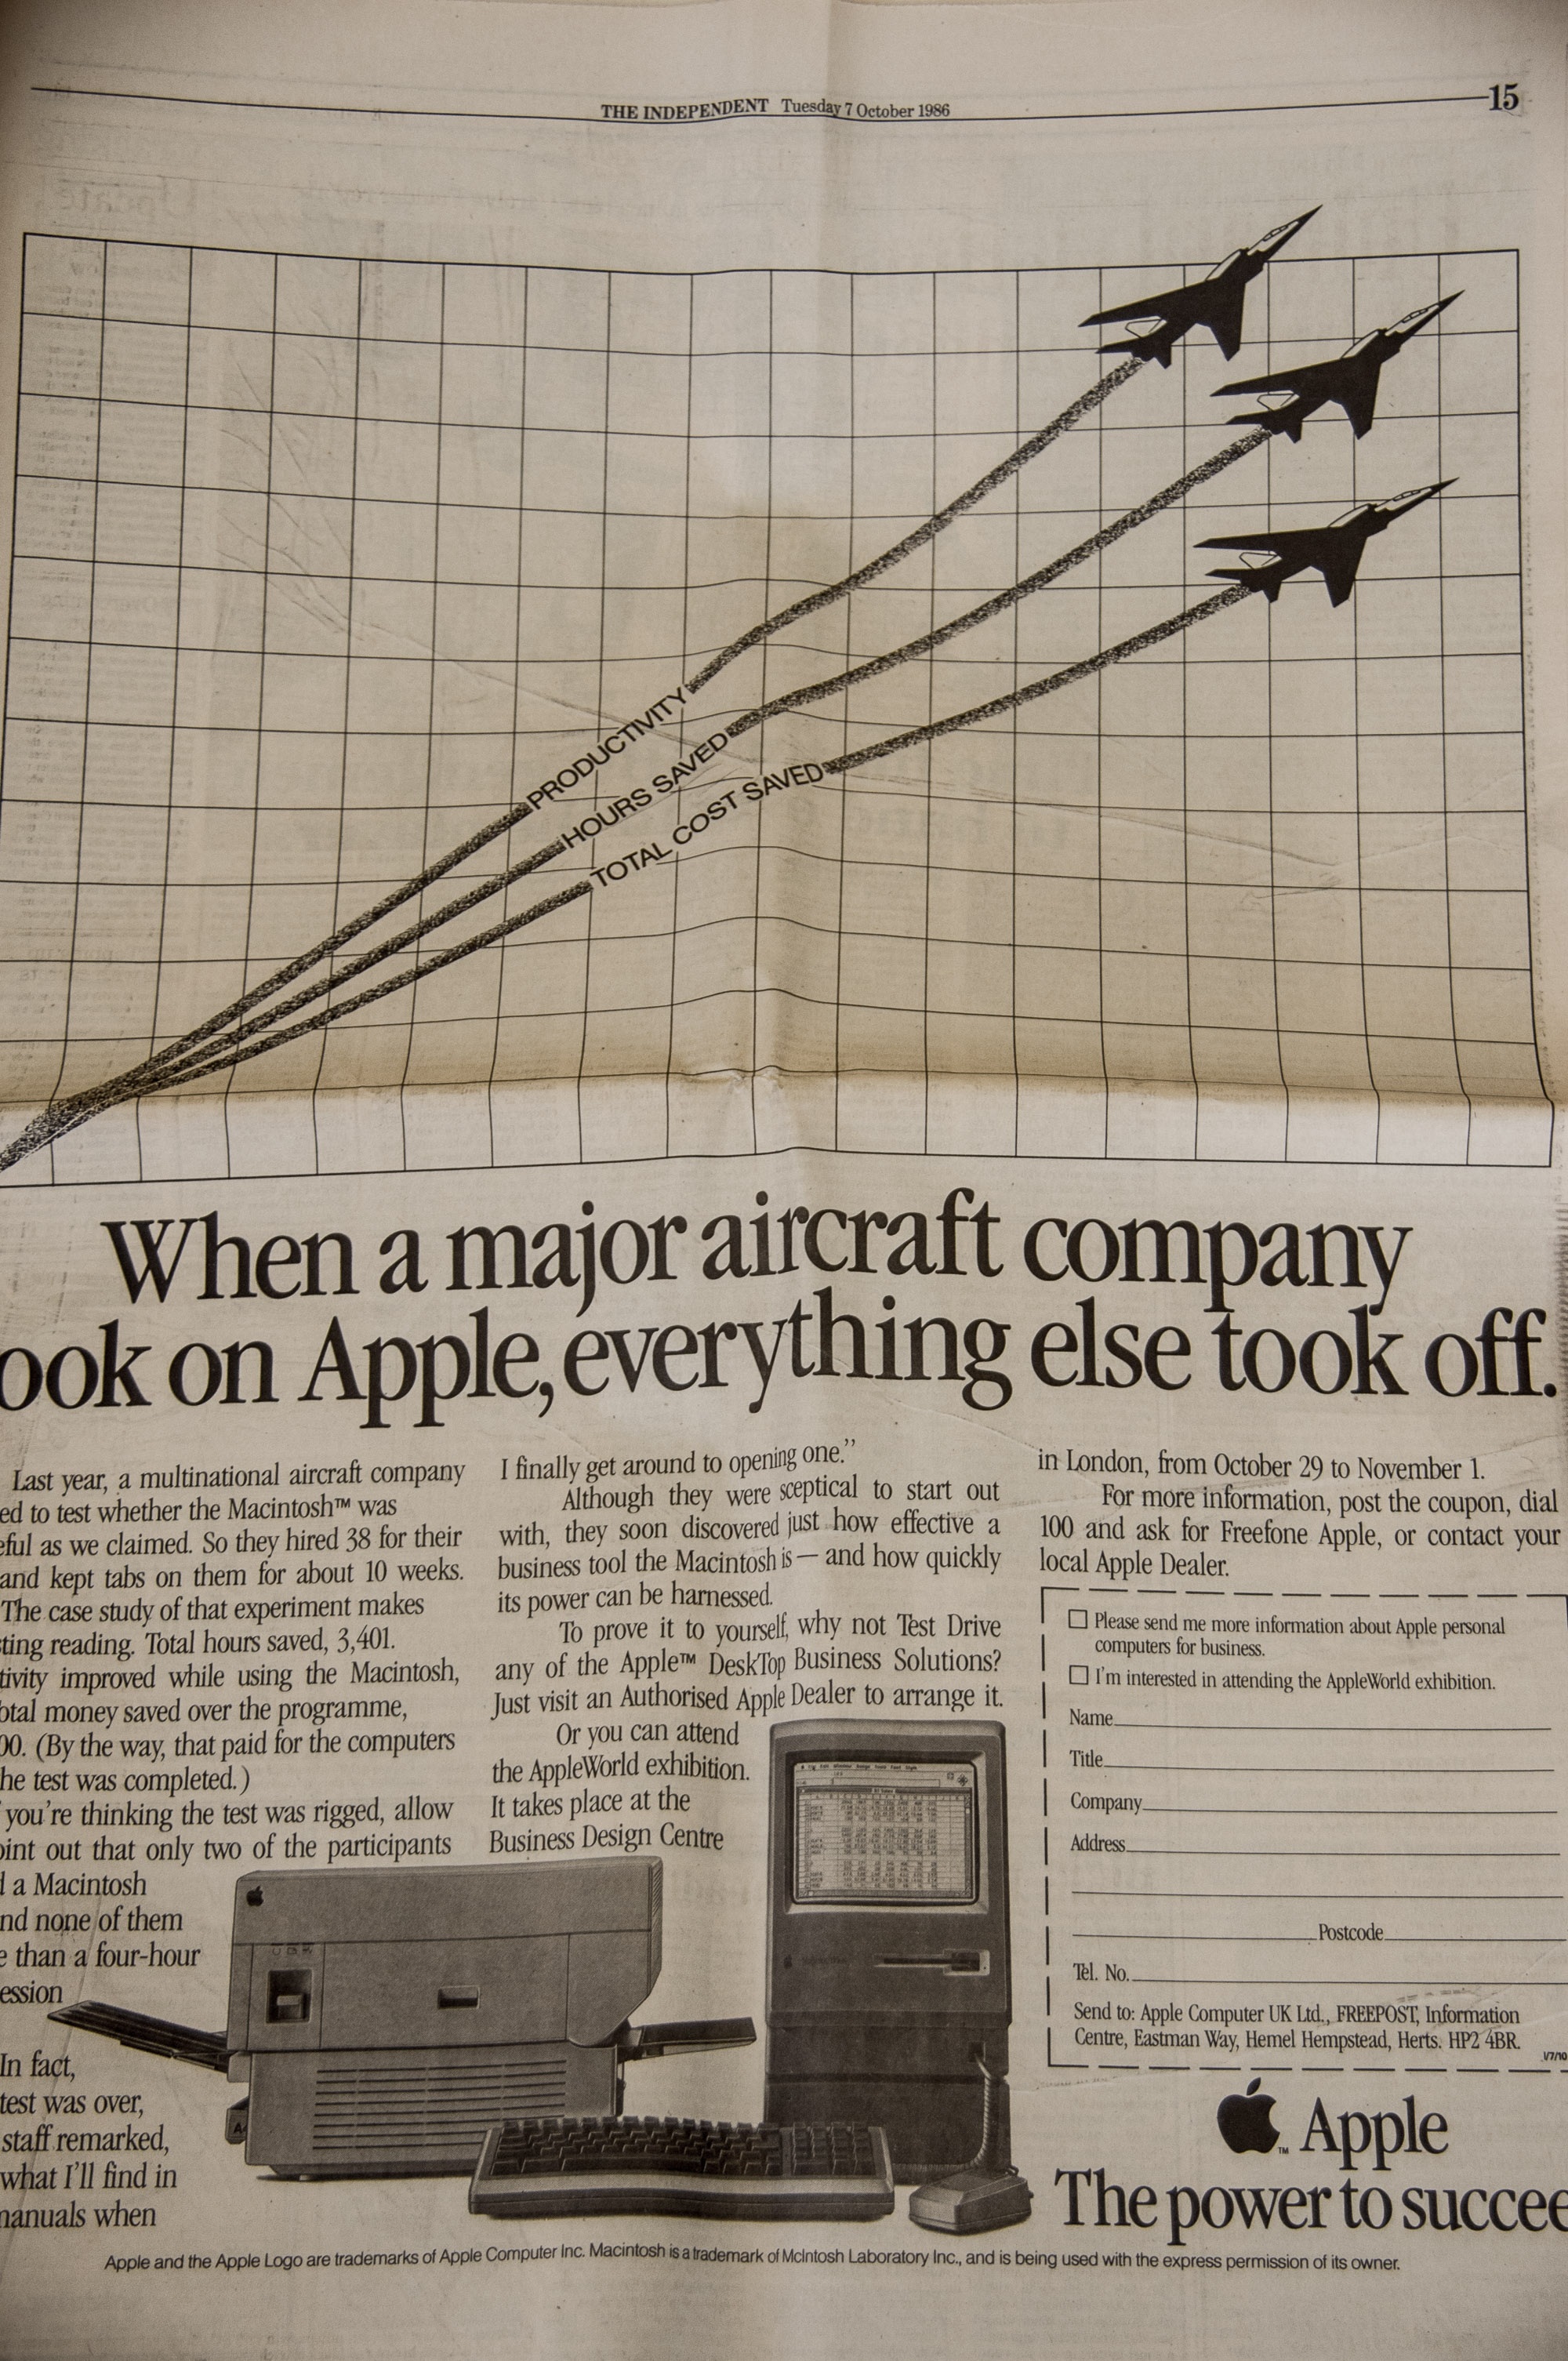
computer, apple, vintage, newspaper, brand, art, sketch, drawing, design, text, advertisement, british, history, advert, 1986